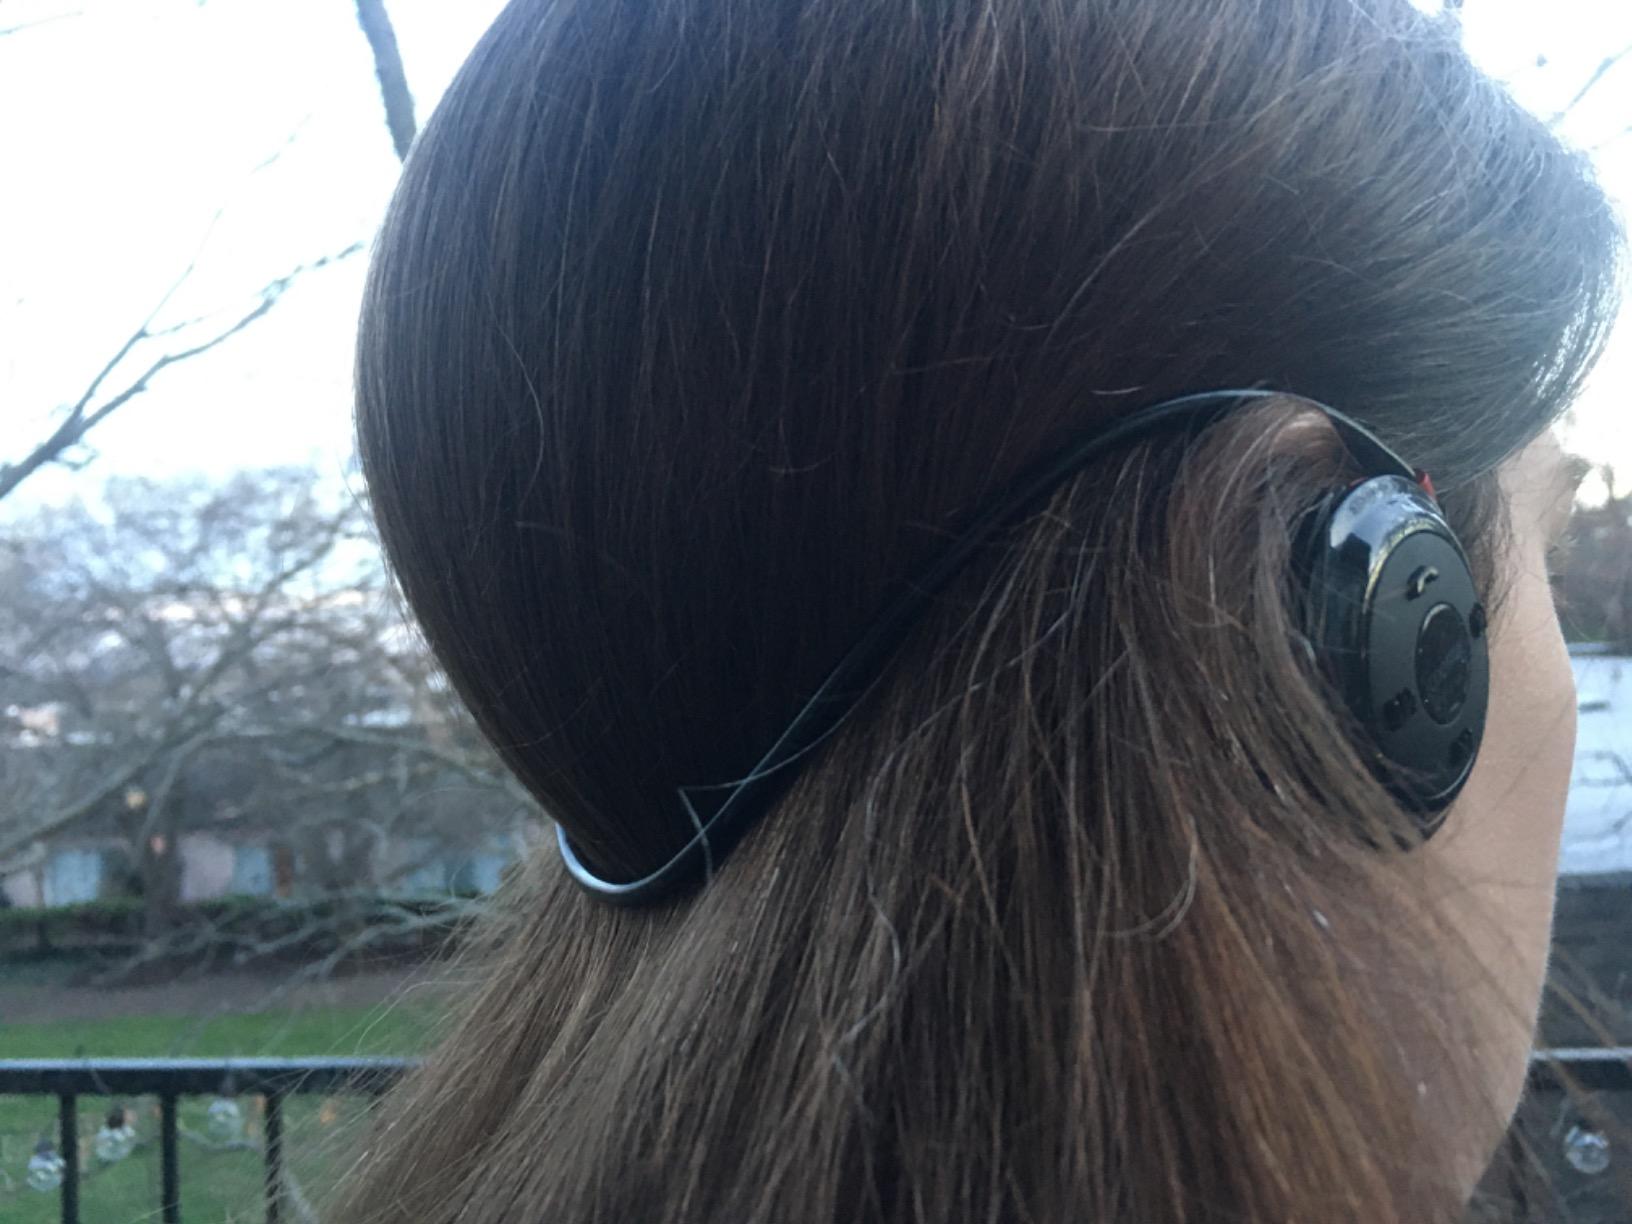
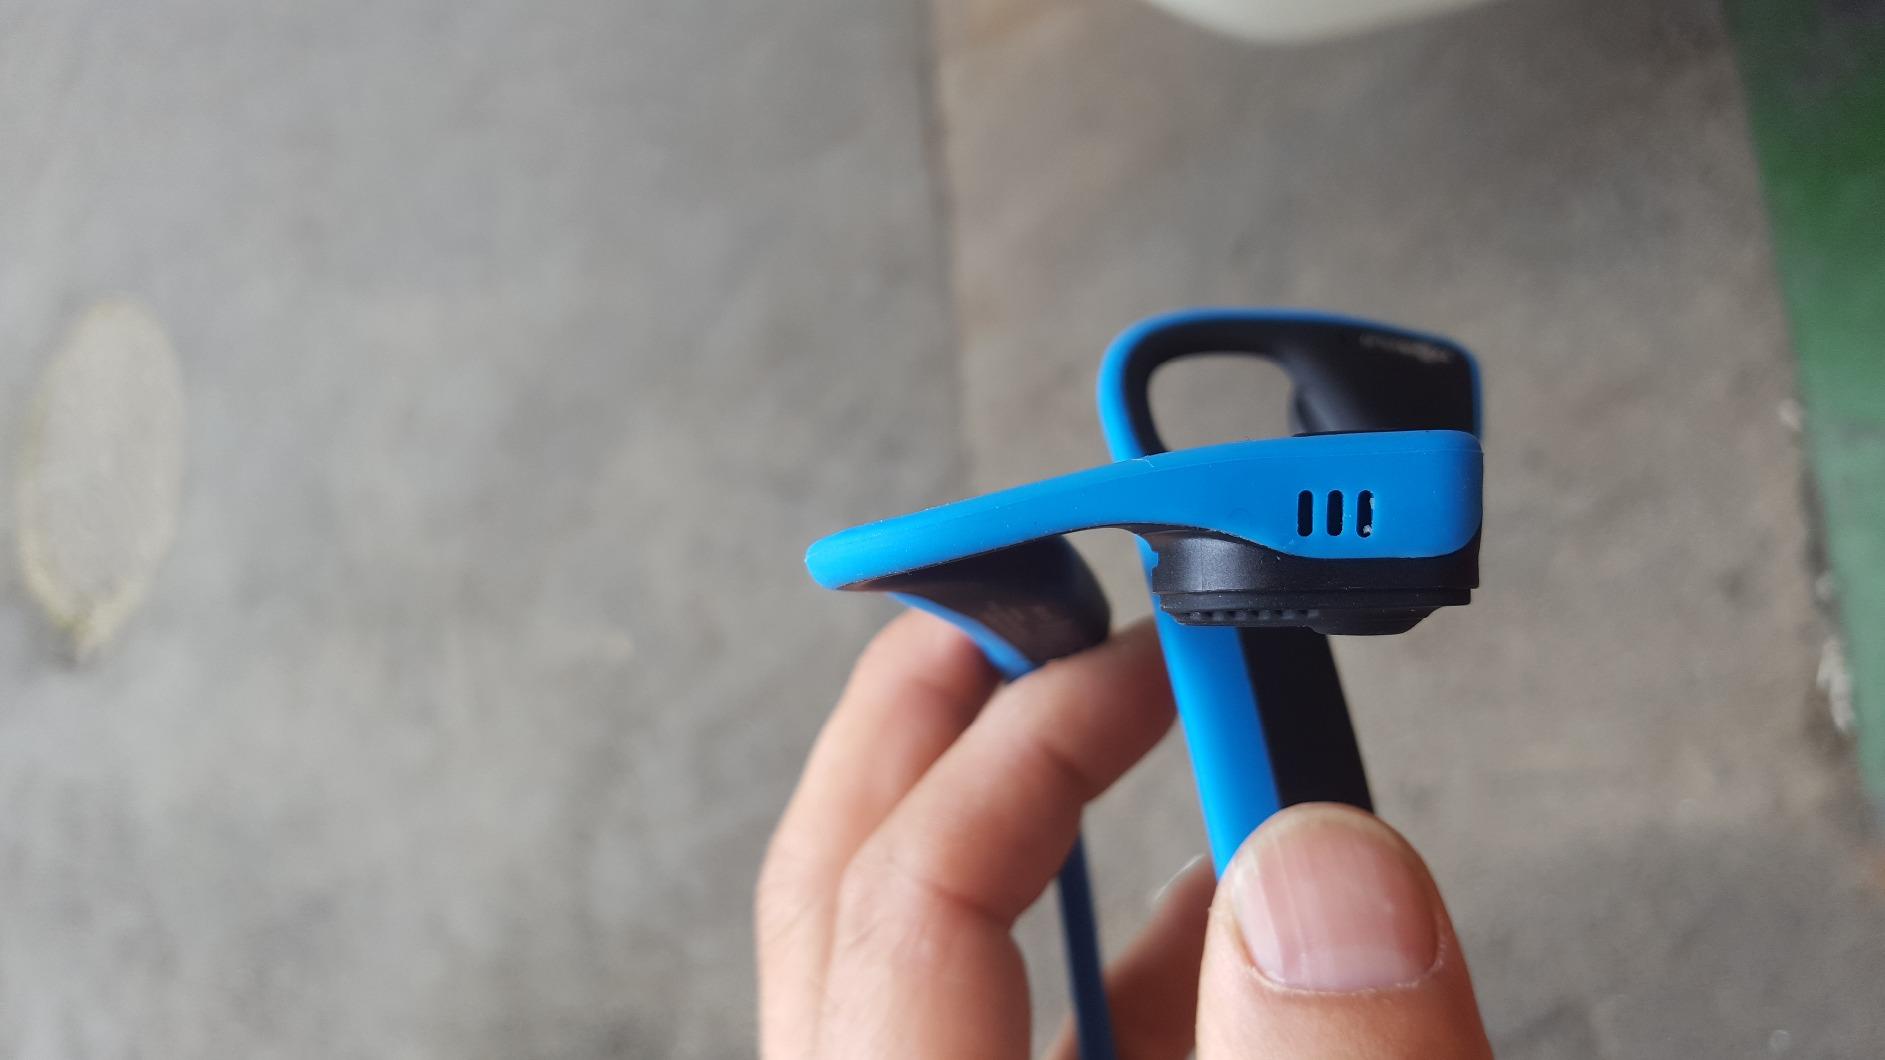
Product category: headphones
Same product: no